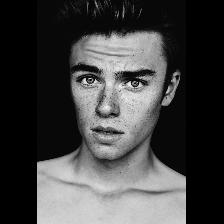
Label: Human